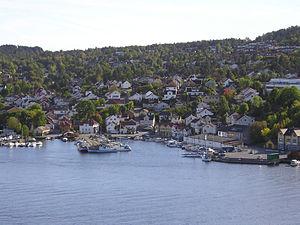
Stathelle est une ville de Norvège d’environ 6 000 habitants, située dans le Comté de Telemark.